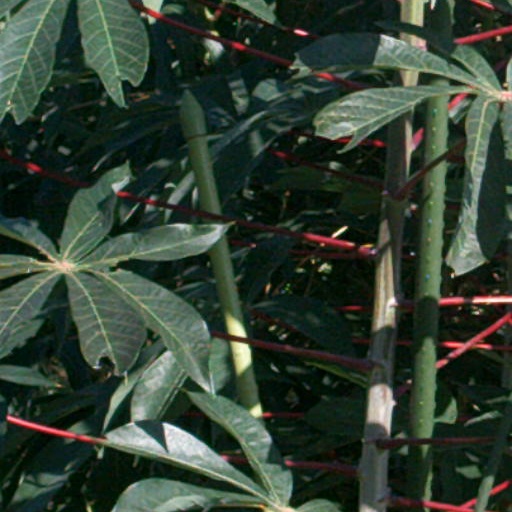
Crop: cassava